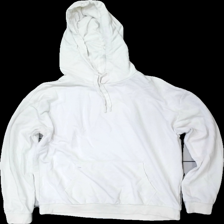
View: front
Type: Hoodie
Category: Ladies
Brand: Cubus
Colors: White
Material: 100% cotton
Cut: Regular
Size: S
Season: All
Stains: Major
Damage: fläckar
Damage location: bottom center
Price range: <50
Recommended usage: Export
Description: vit hoodie med fläckar fram